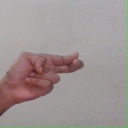
अक्षर: ह